Das Neumann Haus Museum (Laidley, Queensland)

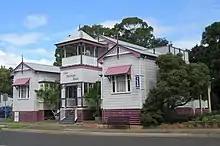
Das Neumann Haus Museum, view from William Street, April 2022

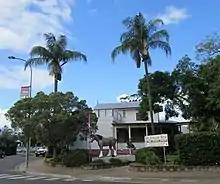
Das Neumann Haus Museum, view from Patrick Street, April 2022

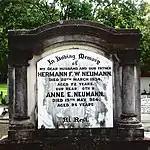
Neumann headstone Laidley Cemetery 2022

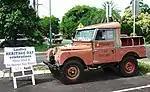
Lockyer Valley Heritage Festival April 2022

Hermann Friedrich Wilhelm Neumann was born in 1861 in , Uckermark, Eastern Prussia (now Germany), to parents Carl Neumann and Caroline Neumann (née Wilhelm).